Carson Wentz

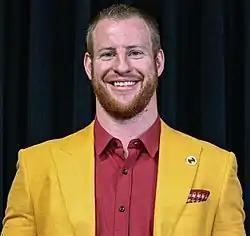
Wentz in 2022

Carson James Wentz (born December 30, 1992) is an American professional football quarterback. He played college football for the North Dakota State Bison, where he won two consecutive NCAA FCS national championships as the starter. Wentz was selected second overall by the Philadelphia Eagles in the 2016 NFL draft, making him the highest drafted FCS player.